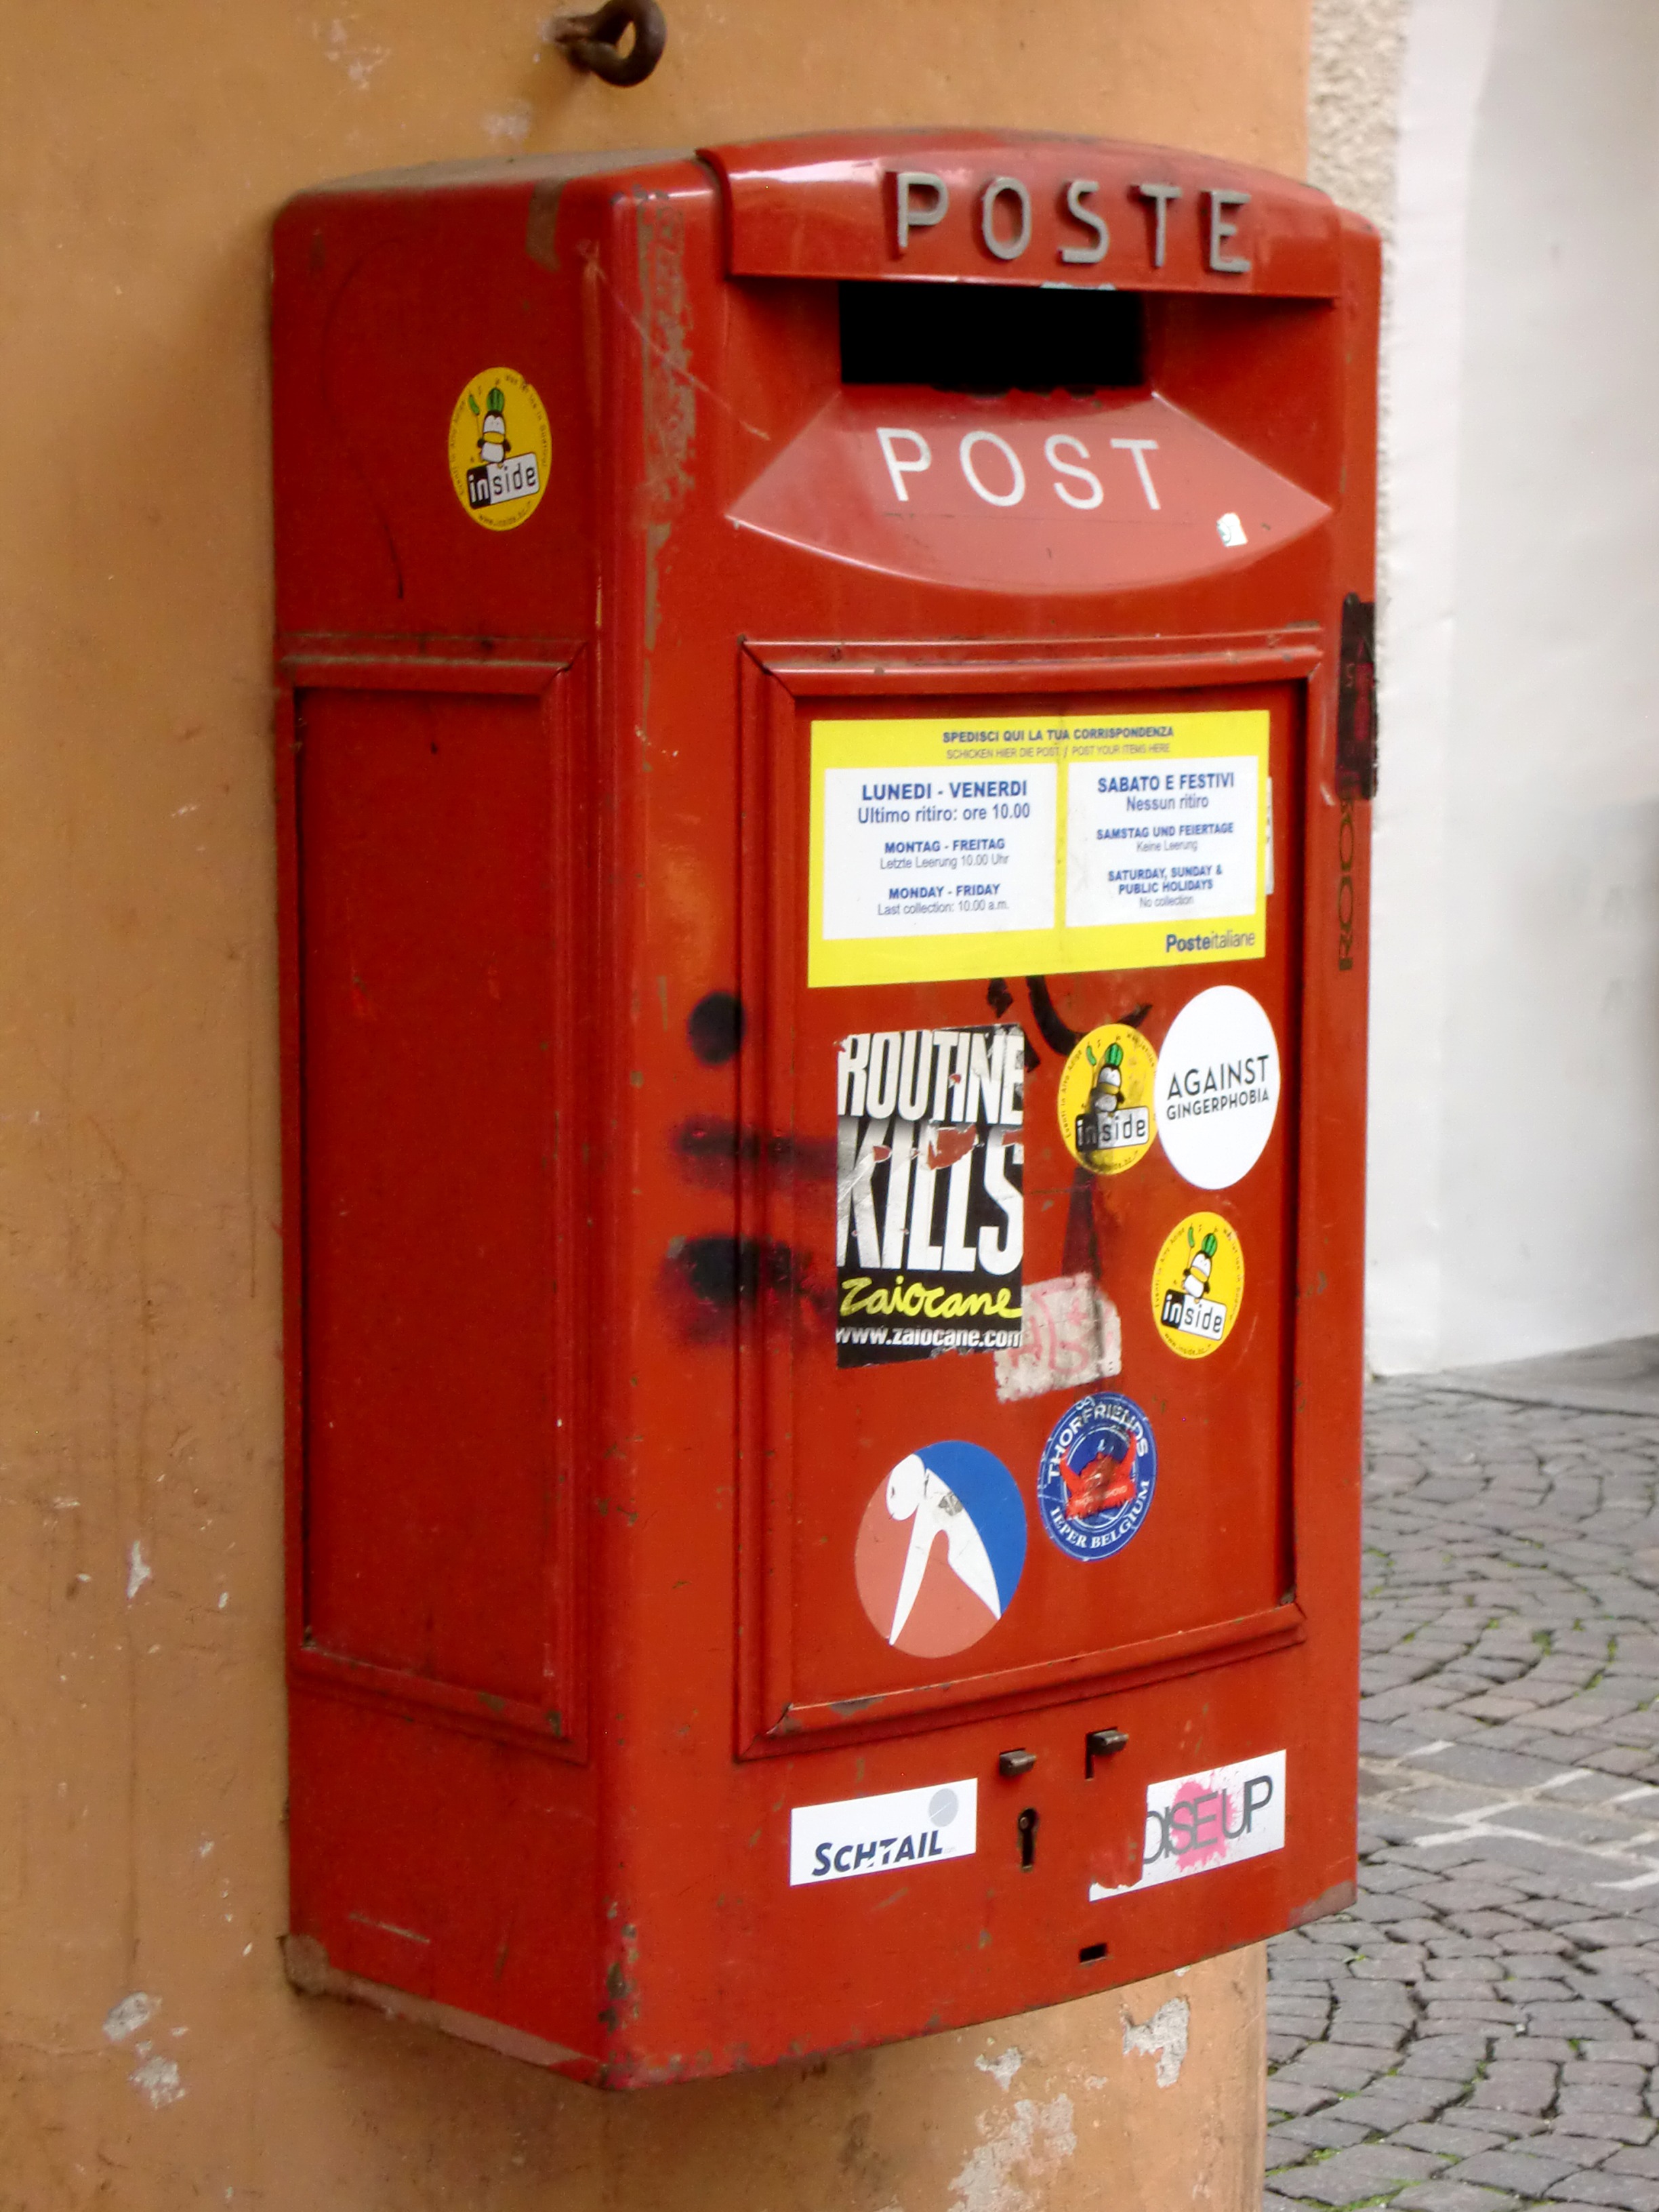
post, red, machine, mailbox, letter box, payphone, letter boxes, telephone booth, post box, outdoor structure